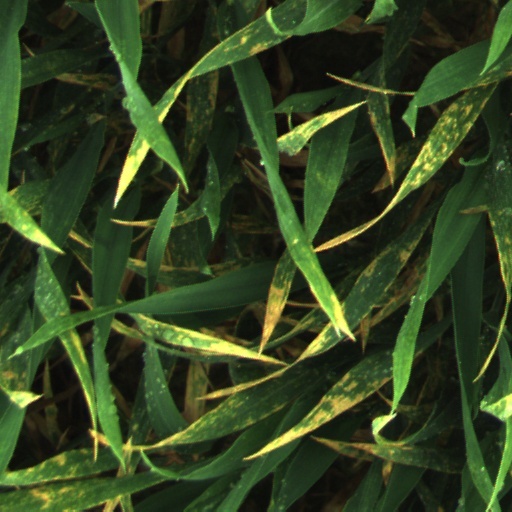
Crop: wheat